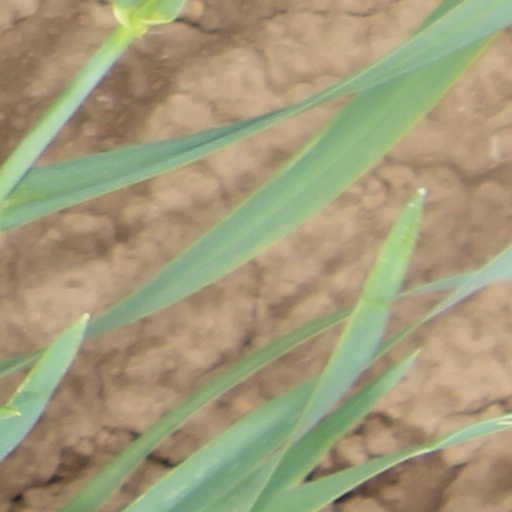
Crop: wheat